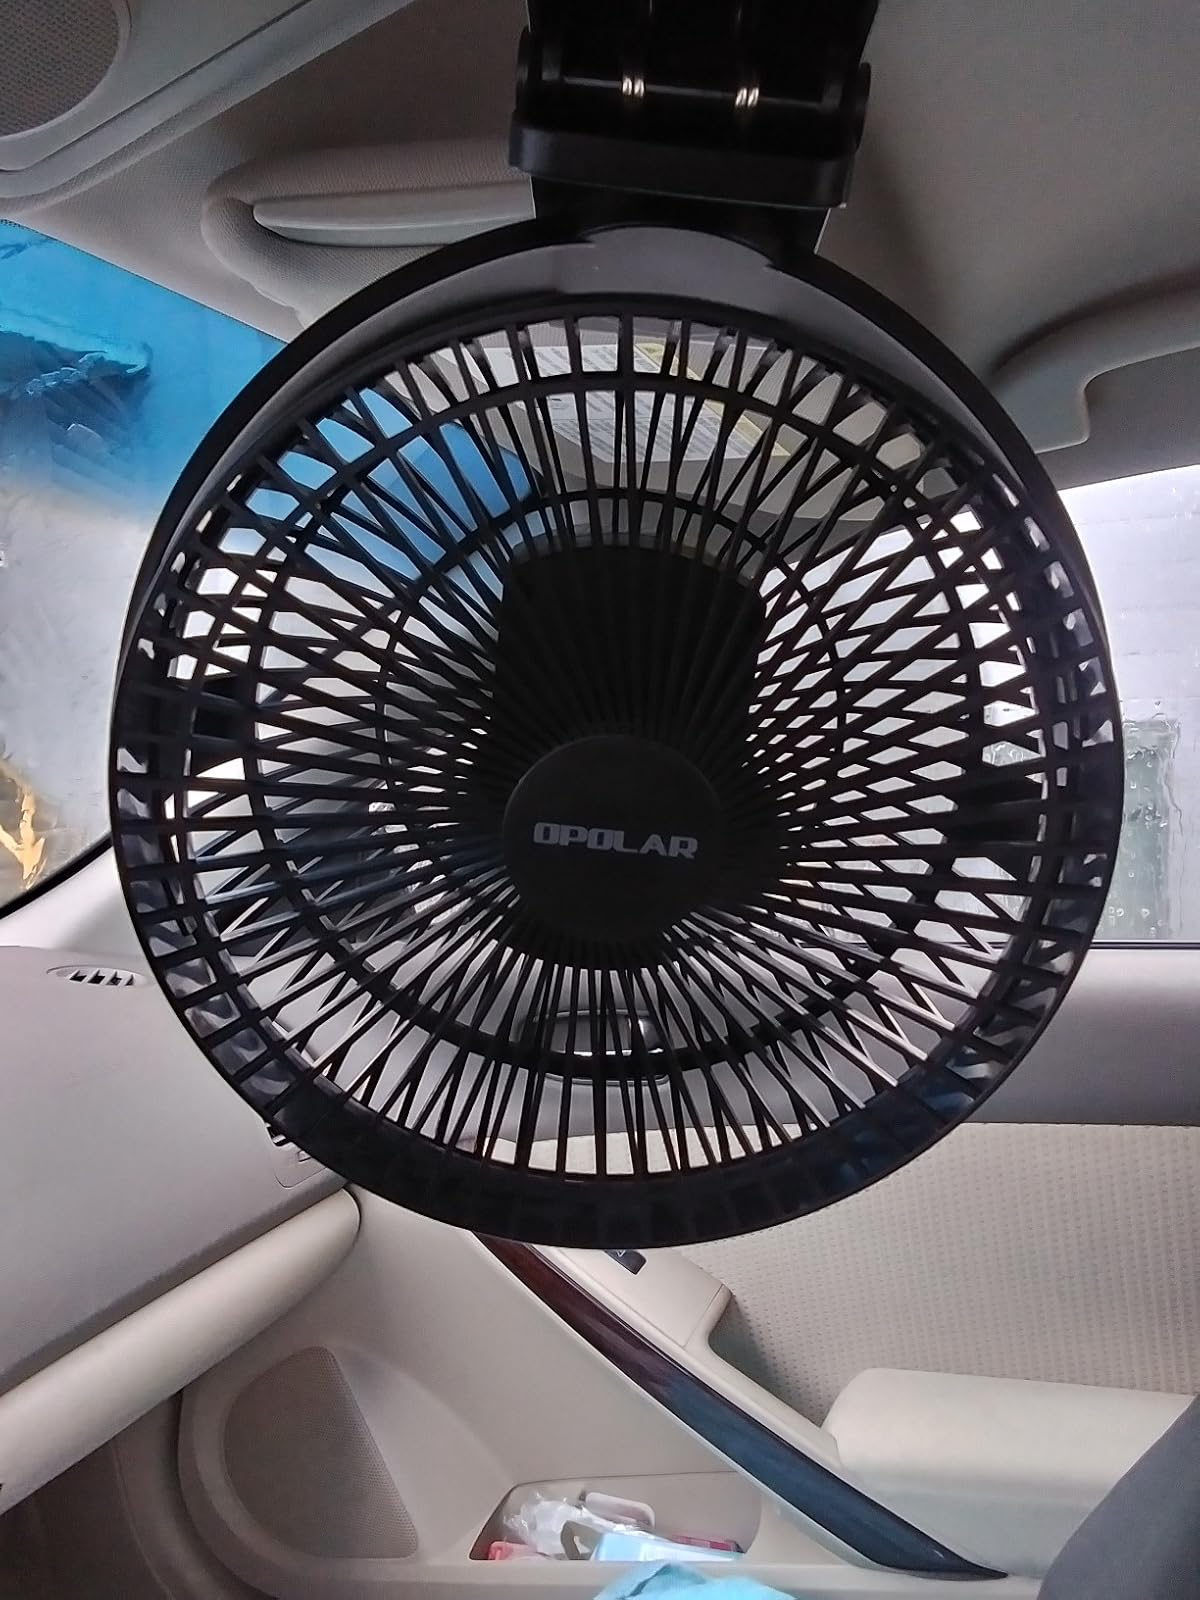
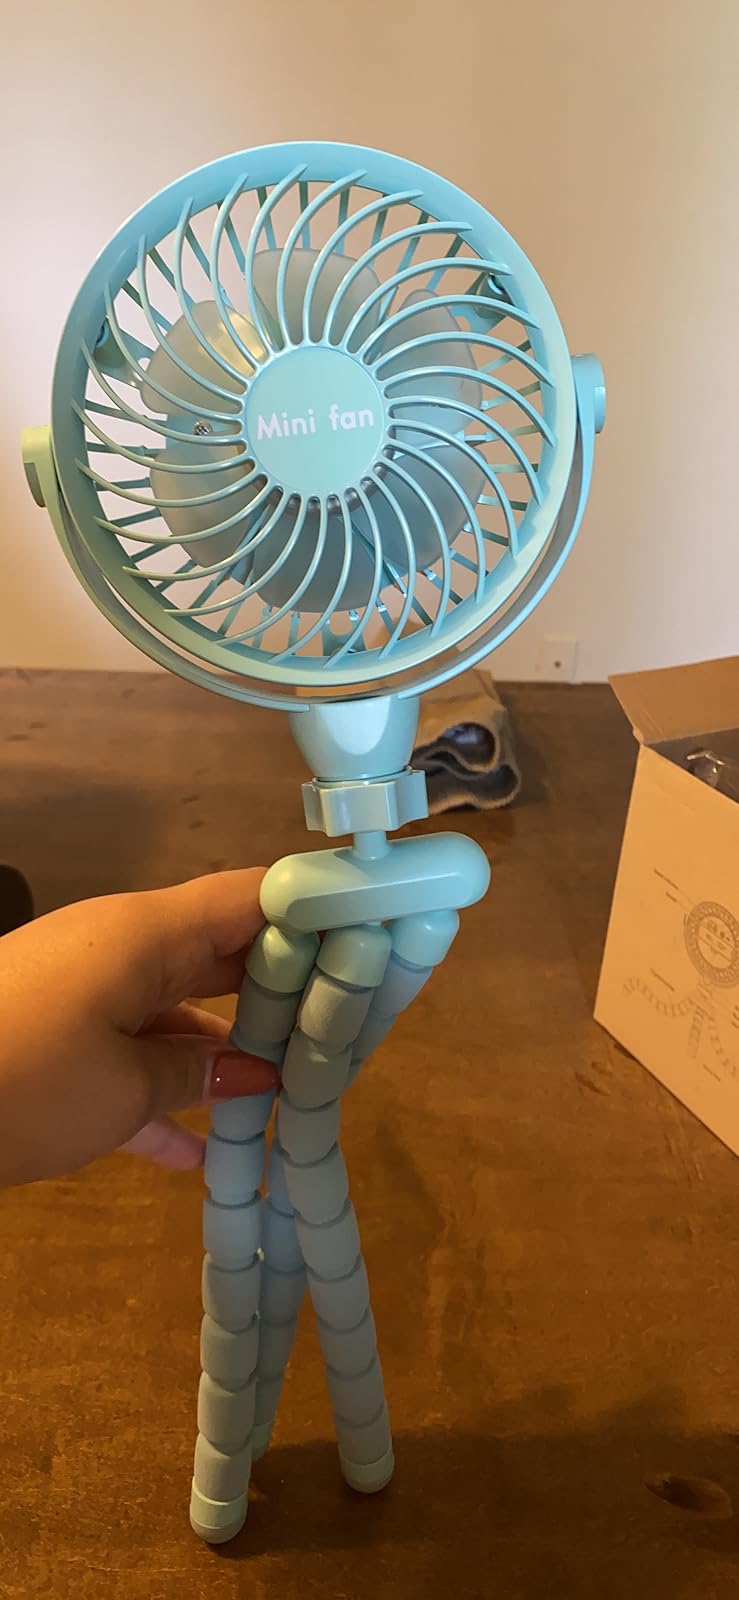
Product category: fan
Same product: no